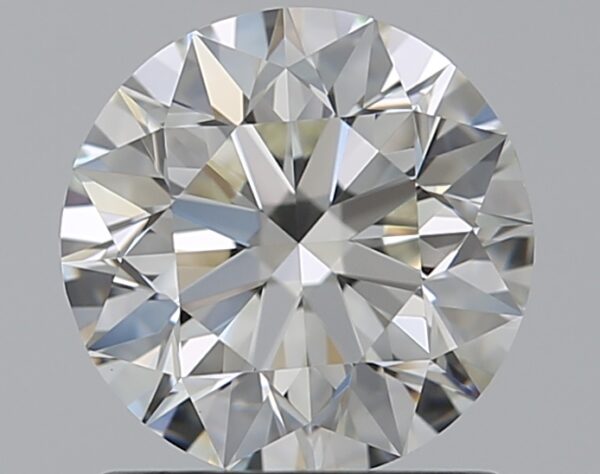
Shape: round
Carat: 1
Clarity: VS1
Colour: I
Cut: EX
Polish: EX
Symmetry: EX
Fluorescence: N
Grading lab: GIA
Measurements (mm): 6.3 x 6.34 x 4.02